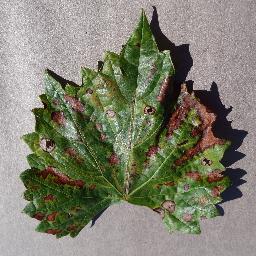
Label: Grape___Esca_(Black_Measles)